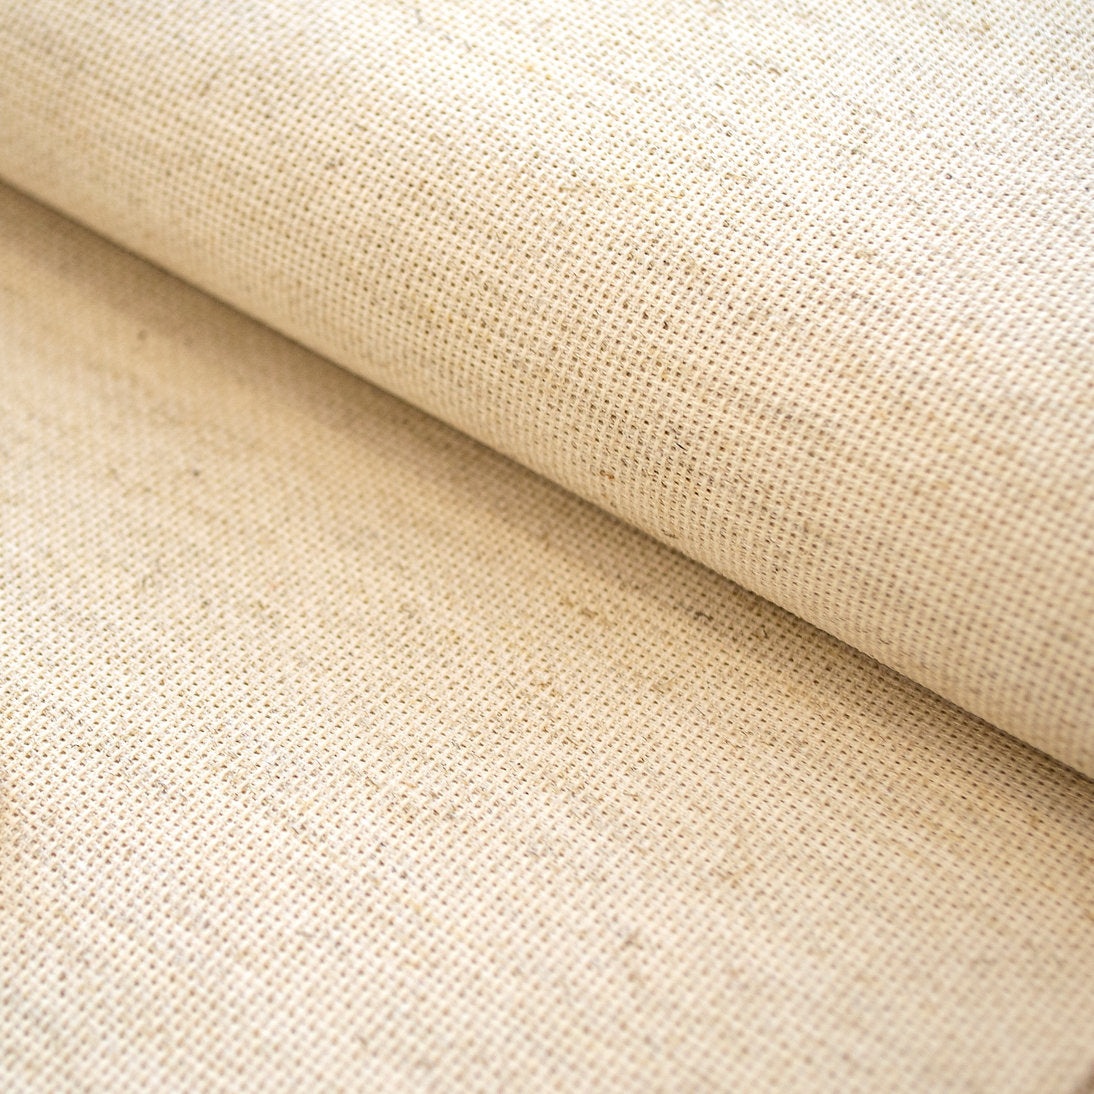
Tela AIDA 20 ct. 3427/54 - Zweigart (Color Rústico) - Tela para Punto de Cruz
La Tela AIDA 20 ct. 3427/54 de Zweigart en color Rústico es una excelente opción para bordadores que buscan un acabado natural y elegante en sus proyectos. Con una textura ligeramente moteada y un tono cálido, esta tela aporta un toque vintage y artesanal al bordado, ideal para diseños clásicos o temáticas naturales. Características Técnicas: Tipo de tela: Aida 20 ct (20 hilos por pulgada), ideal para proyectos detallados y precisos. Color: Rústico (54), un tono beige natural con un aspecto ligeramente moteado. Composición: 100% algodón de alta calidad, con una textura firme y uniforme. Estructura del tejido: Orificios bien definidos, facilitando la colocación de las puntadas. Rigidez moderada: Permite trabajar sin bastidor, aunque su uso puede ser opcional según la preferencia del bordador. Uso recomendado: Ideal para punto de cruz, bordado contado y proyectos con temáticas vintage o naturales . Ancho tela: 1,10 Esta tela es ideal para proyectos de bordado detallados que requieren un fondo neutro y elegante. La Tela AIDA 20 ct. 3427/54 color Rústico de Zweigart es una opción premium para quienes buscan calidad y belleza en sus creaciones de punto de cruz.
Brand: Zweigart
Category: Arts & Entertainment > Hobbies & Creative Arts > Arts & Crafts > Art & Crafting Materials > Textiles > Crafting Canvas > Needlecraft Canvas > Aida Cloth